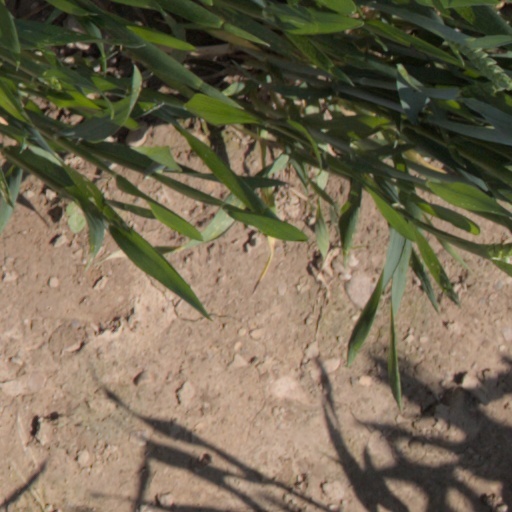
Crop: wheat